Handel House

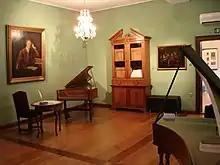
A room in the museum in 2006

There is a collection of about 700 musical instruments, not only of the Baroque period. There is also a collection of documents (about 1000 items); pictures, relating to Handel and his time, and to the musical history of Halle; books, including first editions of works by Handel and by other composers of Halle; and other musical items.